Phraya Phahonphonphayuhasena

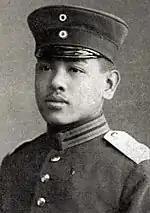
Phot in Germany, 1905

Phot was born in Phra Nakhon Province (present-day Bangkok) to a Teochew Thai Chinese father, Colonel Kim, and a Thai Mon mother, Chap. His family took the surname Phahonyothin in 1913 per royal decree.